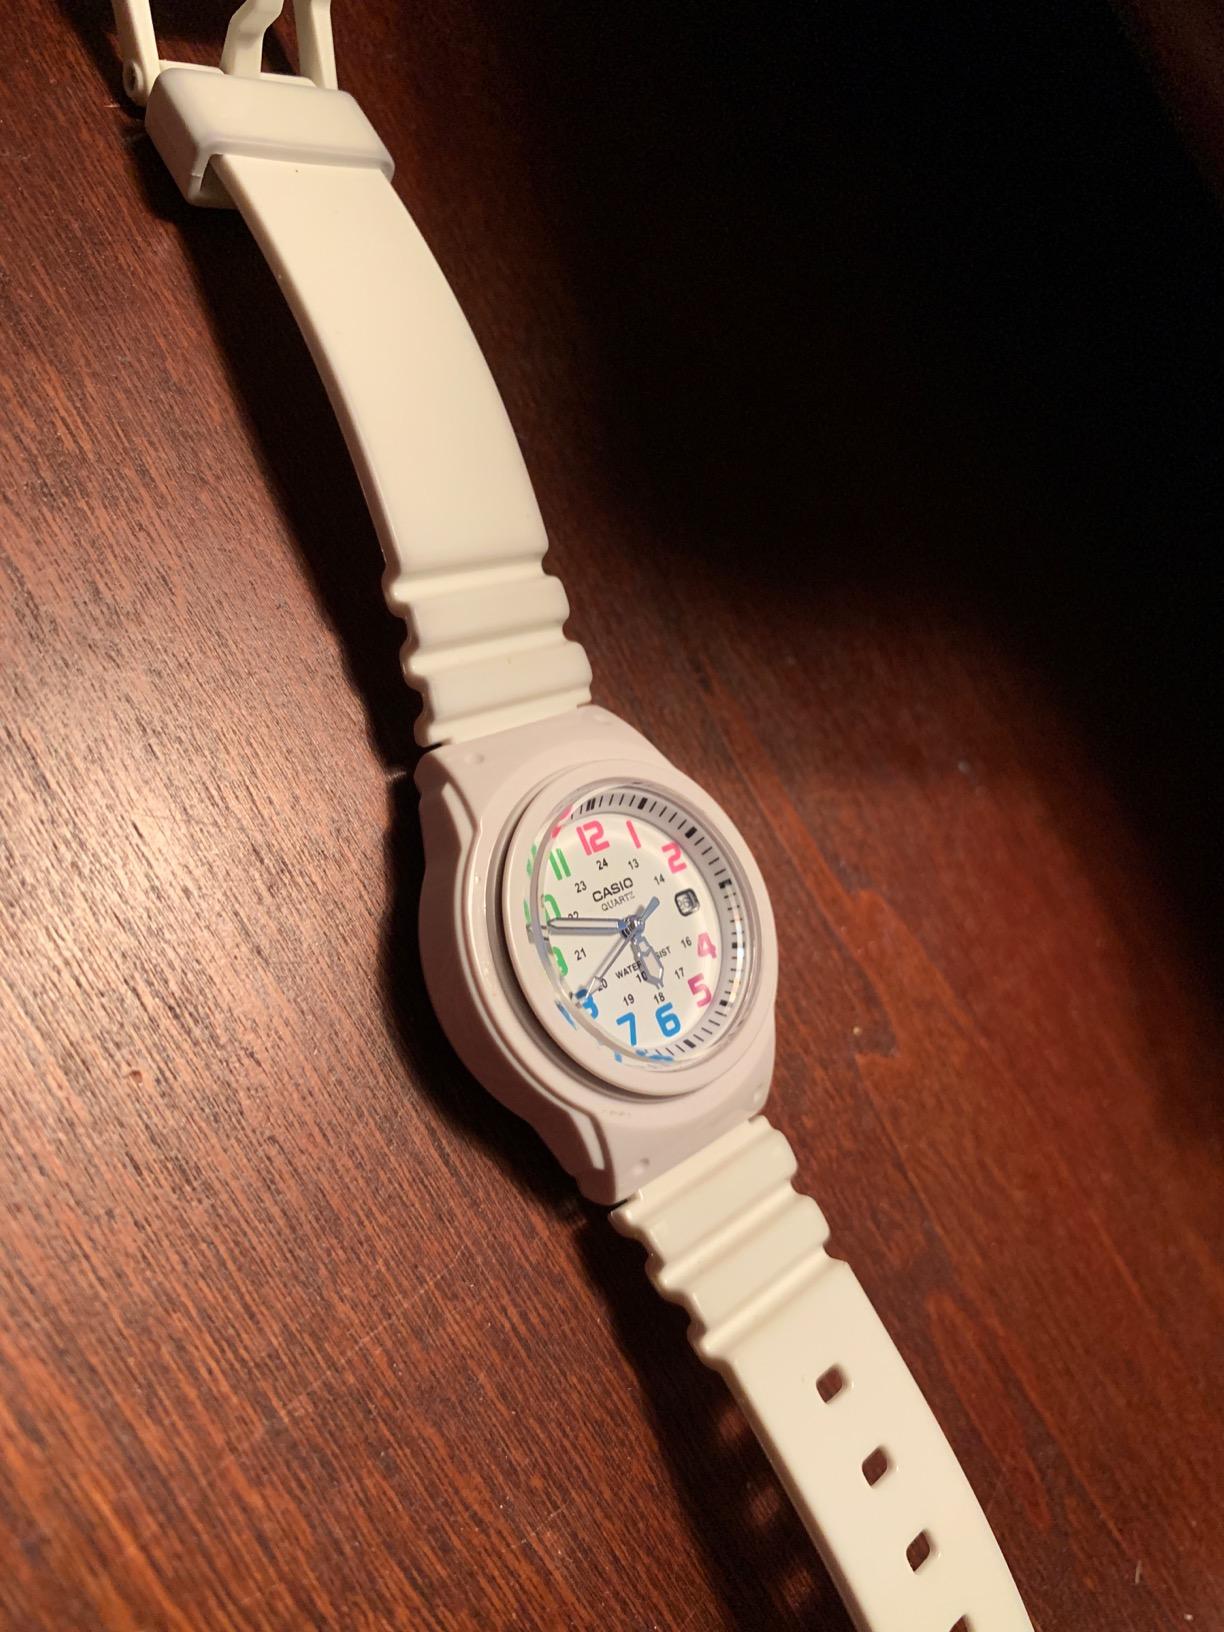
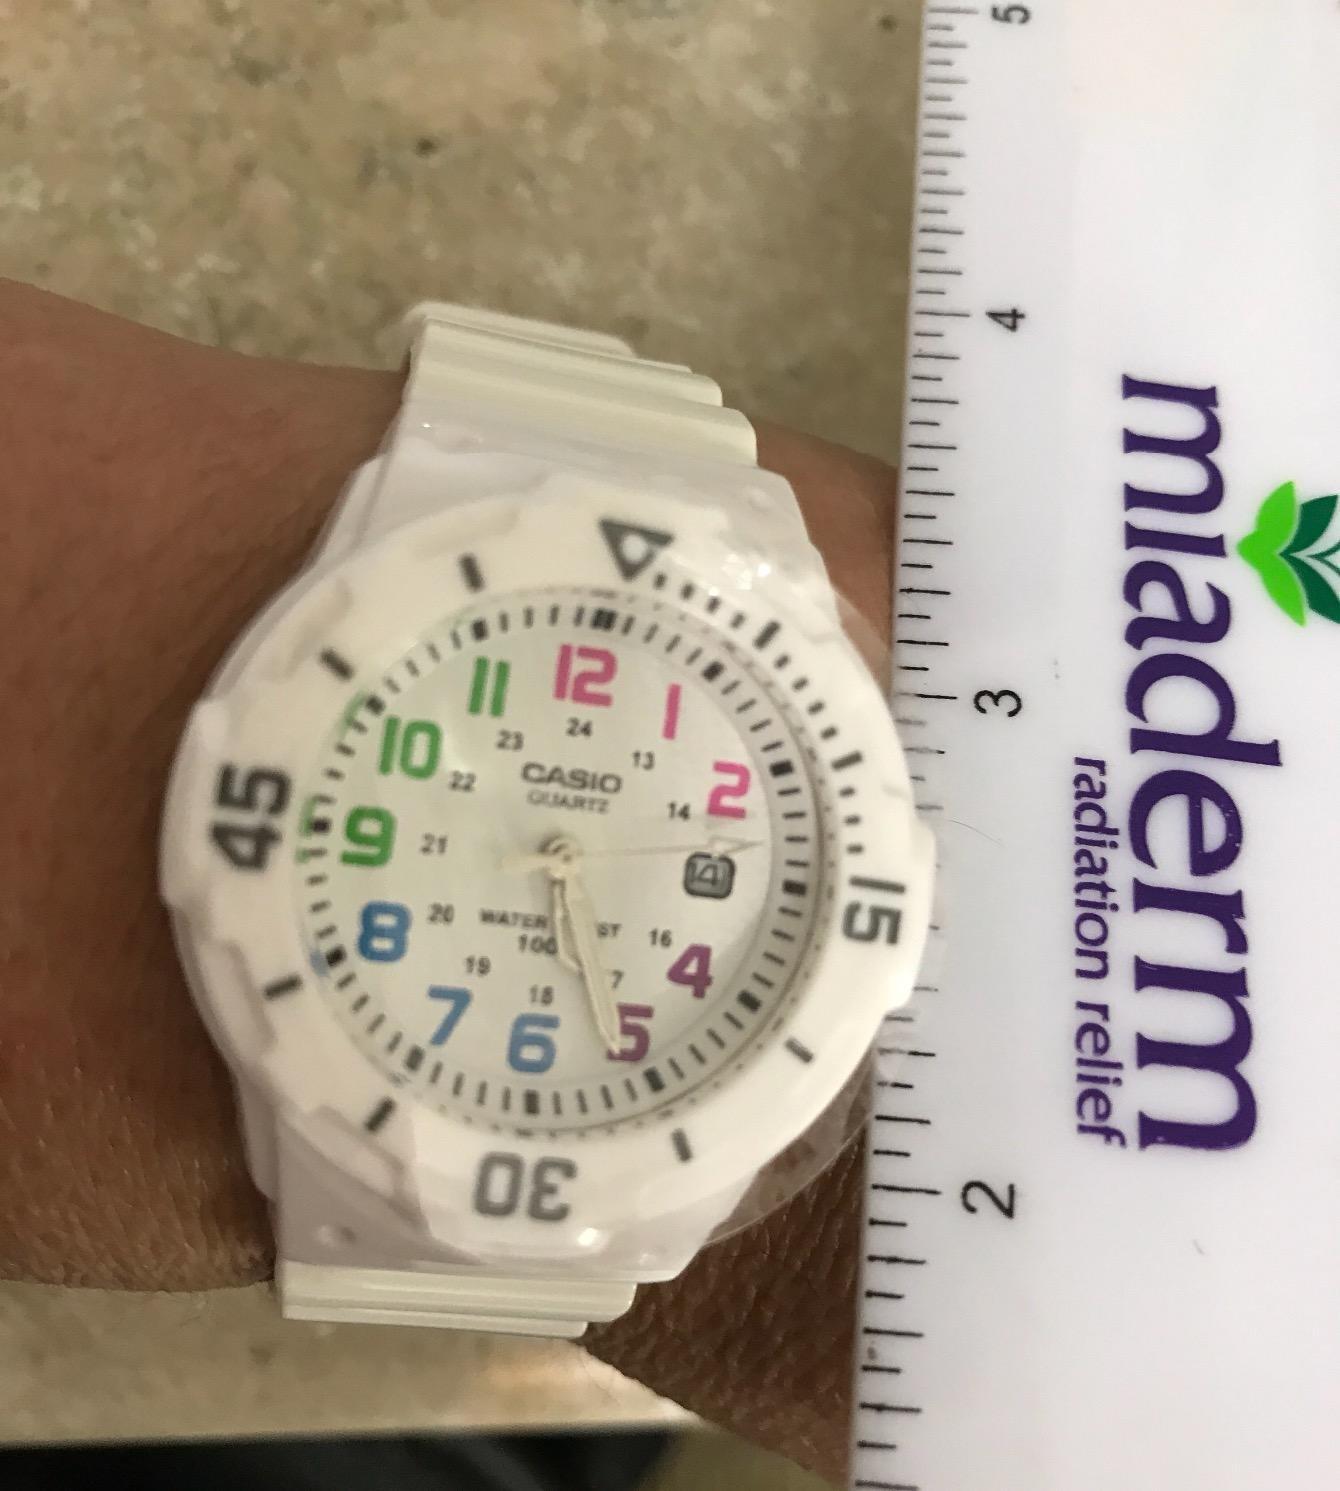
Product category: accessories_watch
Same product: yes